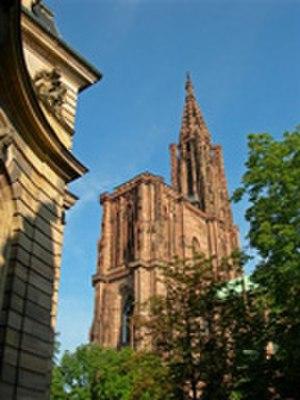
Cathédrale de Strasbourg
Le Bas-Rhin est un département français de la région Grand Est. Il fait partie de la région historique et culturelle d'Alsace avec le département du Haut-Rhin. La préfecture ainsi que le conseil départemental sont situés à Strasbourg. Ses habitants sont appelés les Bas-Rhinois. L'Insee et la Poste lui attribuent le code 67. Le département est frontalier avec l'Allemagne.